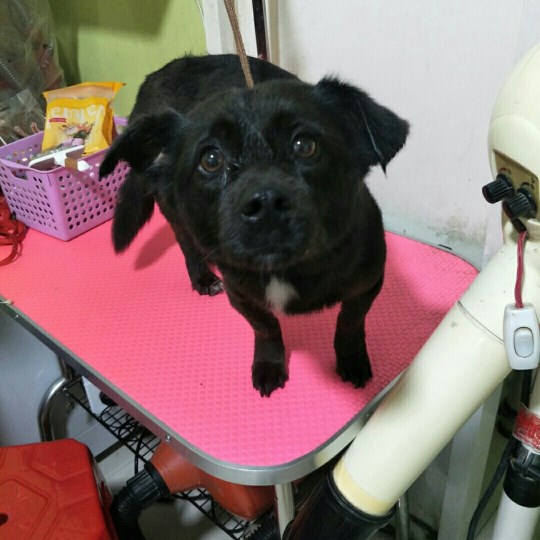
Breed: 3336-n000121-chinese_rural_dog